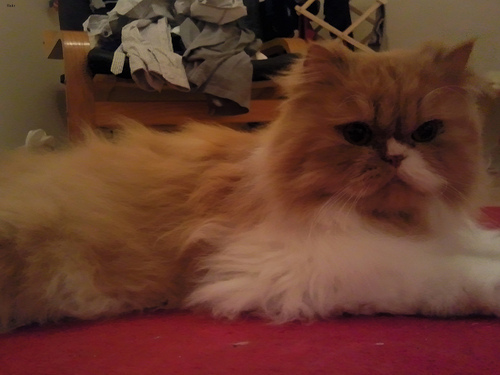
Breed: persian